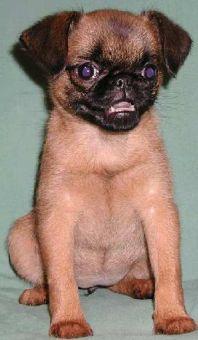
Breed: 209-n000042-Brabancon_griffo